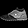
Label: Sneaker